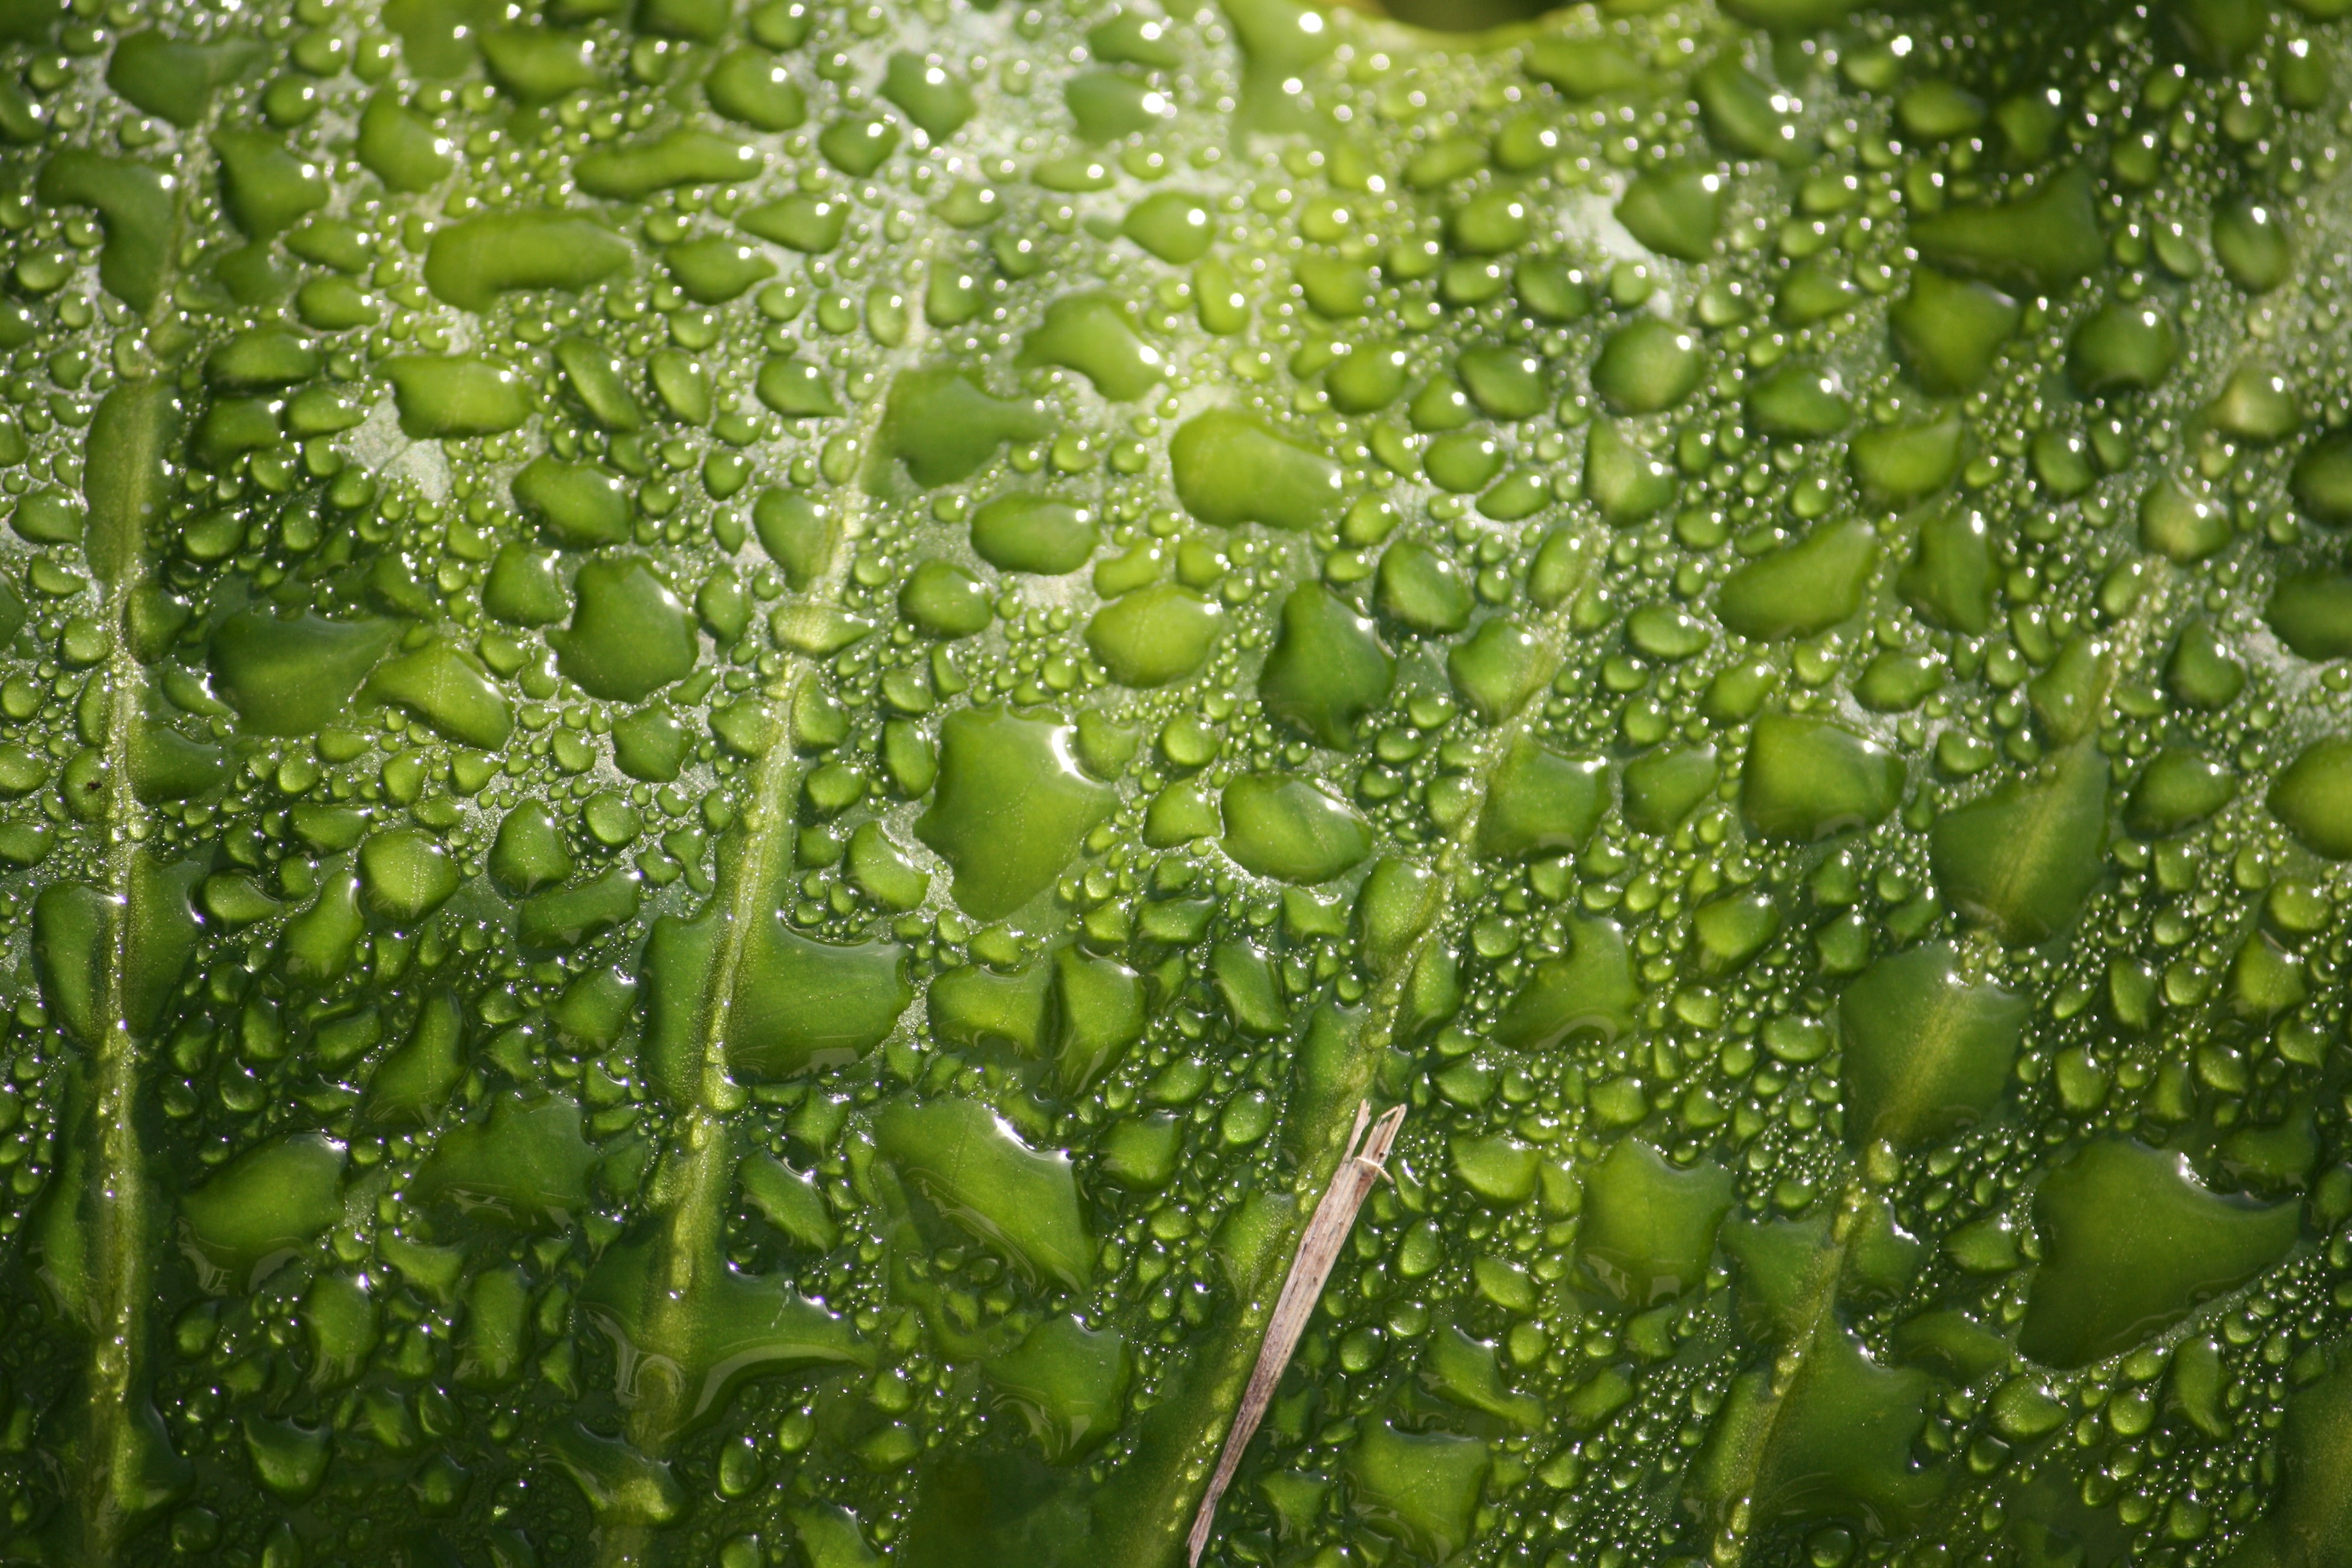
water, grass, drop, dew, plant, lawn, leaf, flower, green, produce, botany, algae, moisture, macro photography, flowering plant, rain drops, green algae, grass family, plant stem, land plant